Peano surface

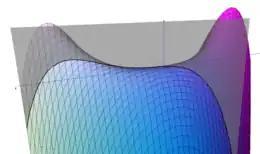
Intersection of the Peano surface with a vertical plane. The intersection curve has a local maximum at the origin, to the right of the image, and a global maximum on the left of the image, dipping shallowly between these two points.

In mathematics, the Peano surface is the graph of the two-variable function